Street Fighter II: Hyper Fighting

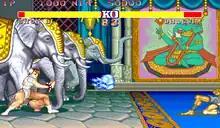
Chun-Li performs her Kikoken special move against Dhalsim.

"Turbo" features faster playing speed compared to "Champion Edition". As a result, the inputs for special moves and combos requires more precise timing. The faster playing speed also allowed players to get into battle quicker, as well as to react quicker. All of the fighters, with the exception of Guile and the four Grand Masters, were each given at least one new special move.